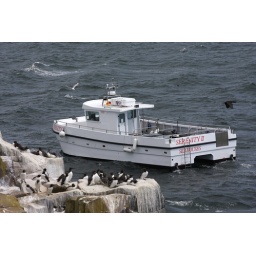
The boat that took us around the Farne Islands. Early summer holiday in Northumberland (NE coast of England).